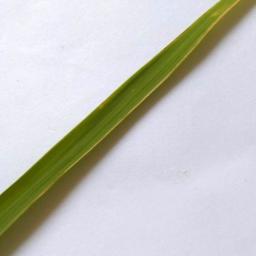
Label: Rice___Healthy